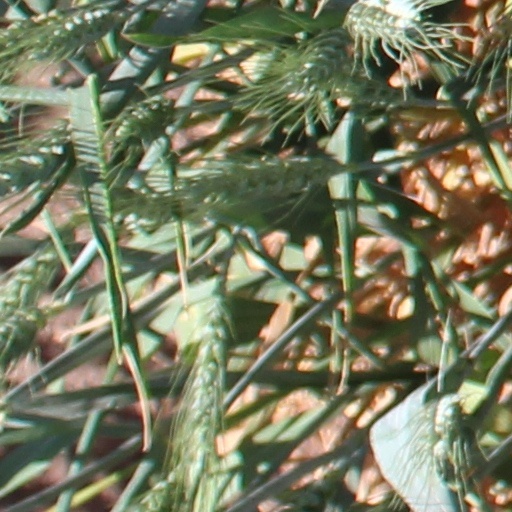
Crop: wheat